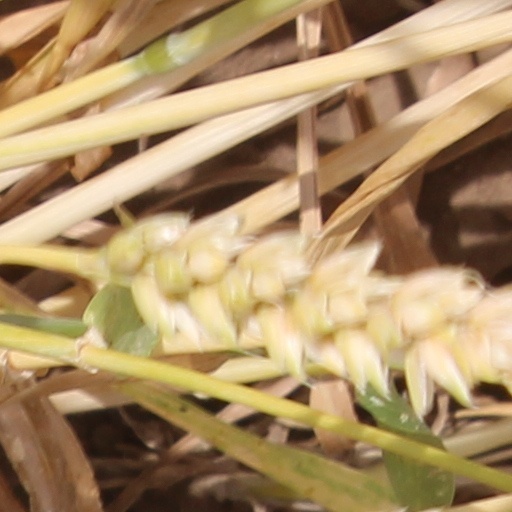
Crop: wheat